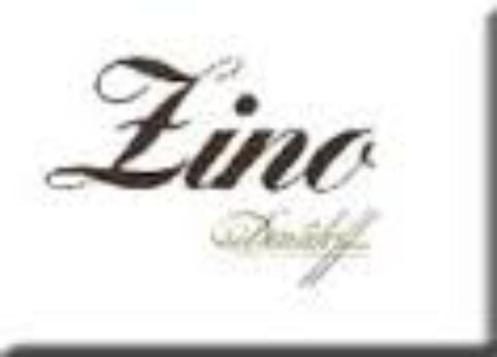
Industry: Clothes